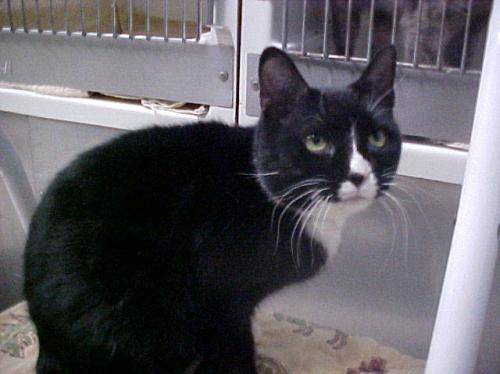
Label: cat